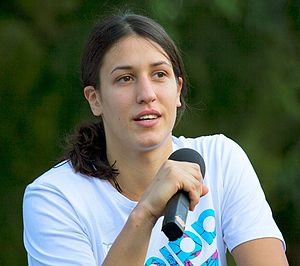
Andrea Lekić
Lekić i 2011
Andrea Lekić er en serbisk håndboldspiller. Hun spiller for Serbiens kvindehåndboldlandshold og ŽRK Budućnost Podgorica